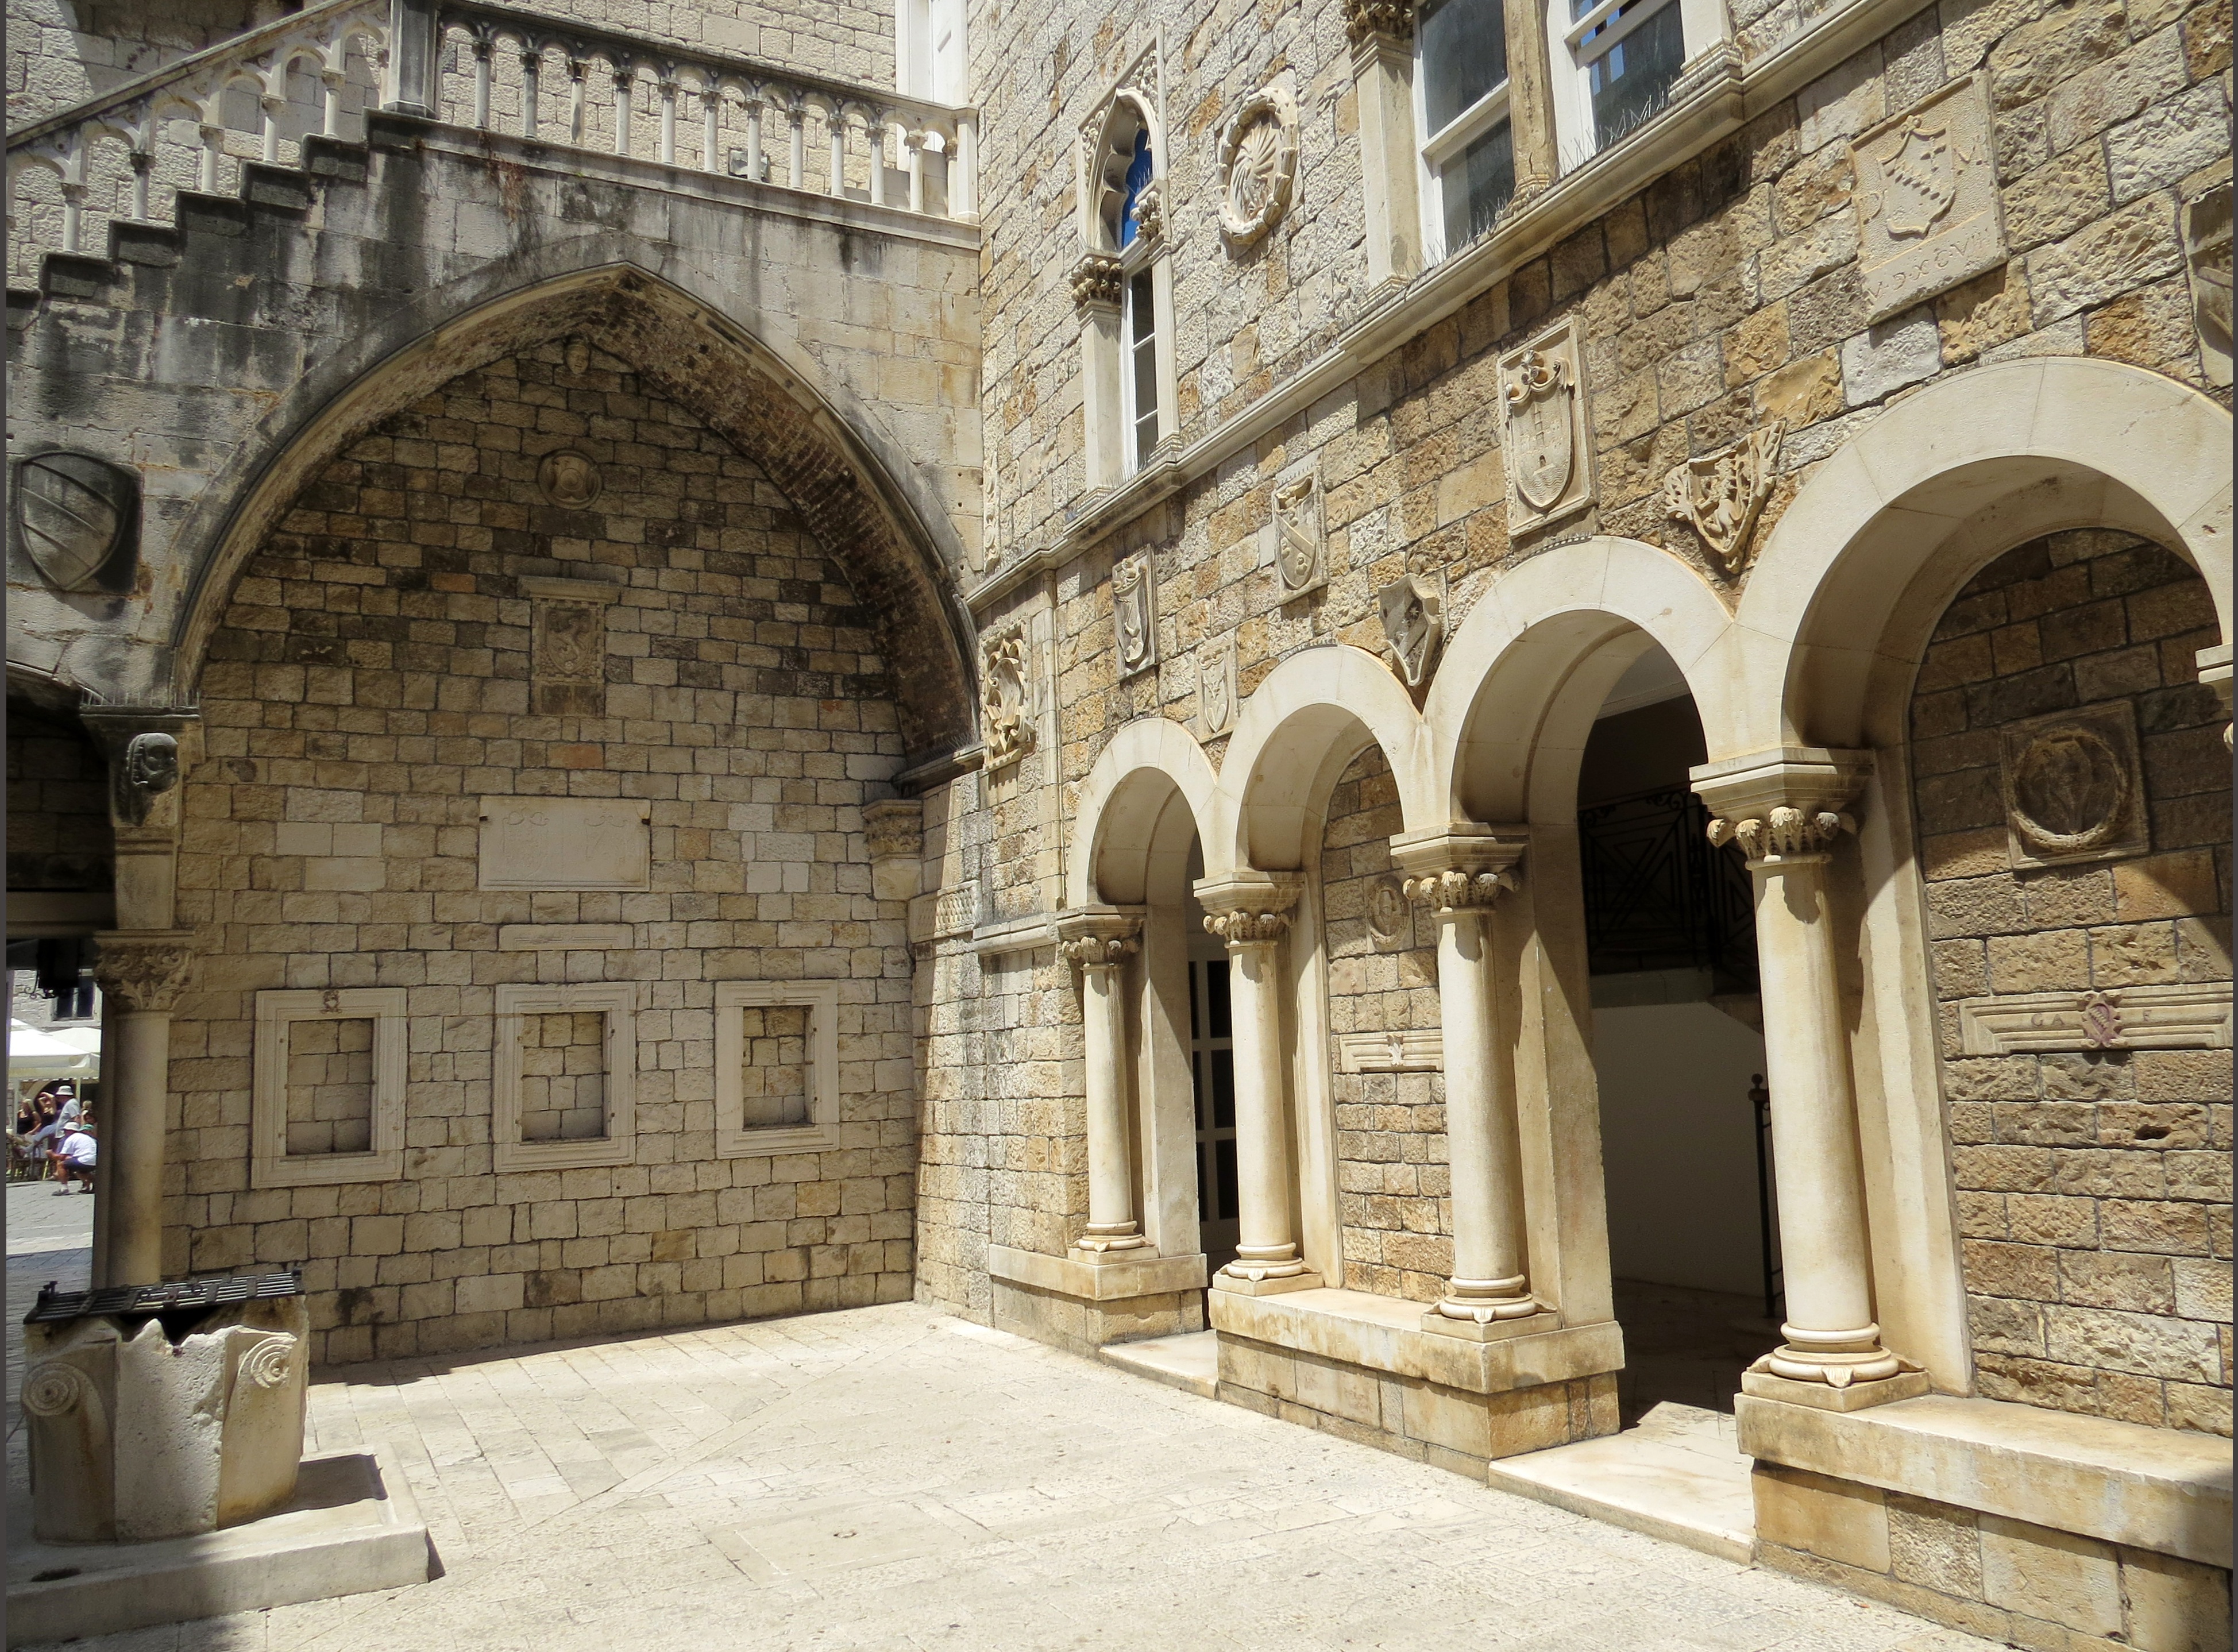
architecture, street, building, palace, old, city, monument, arch, column, facade, tourism, place of worship, old town, croatia, buildings, houses, monastery, synagogue, history, bow, arcade, basilica, superstructure, middle ages, monuments, old buildings, facades, trogir, the old town, ancient history, ancient roman architecture